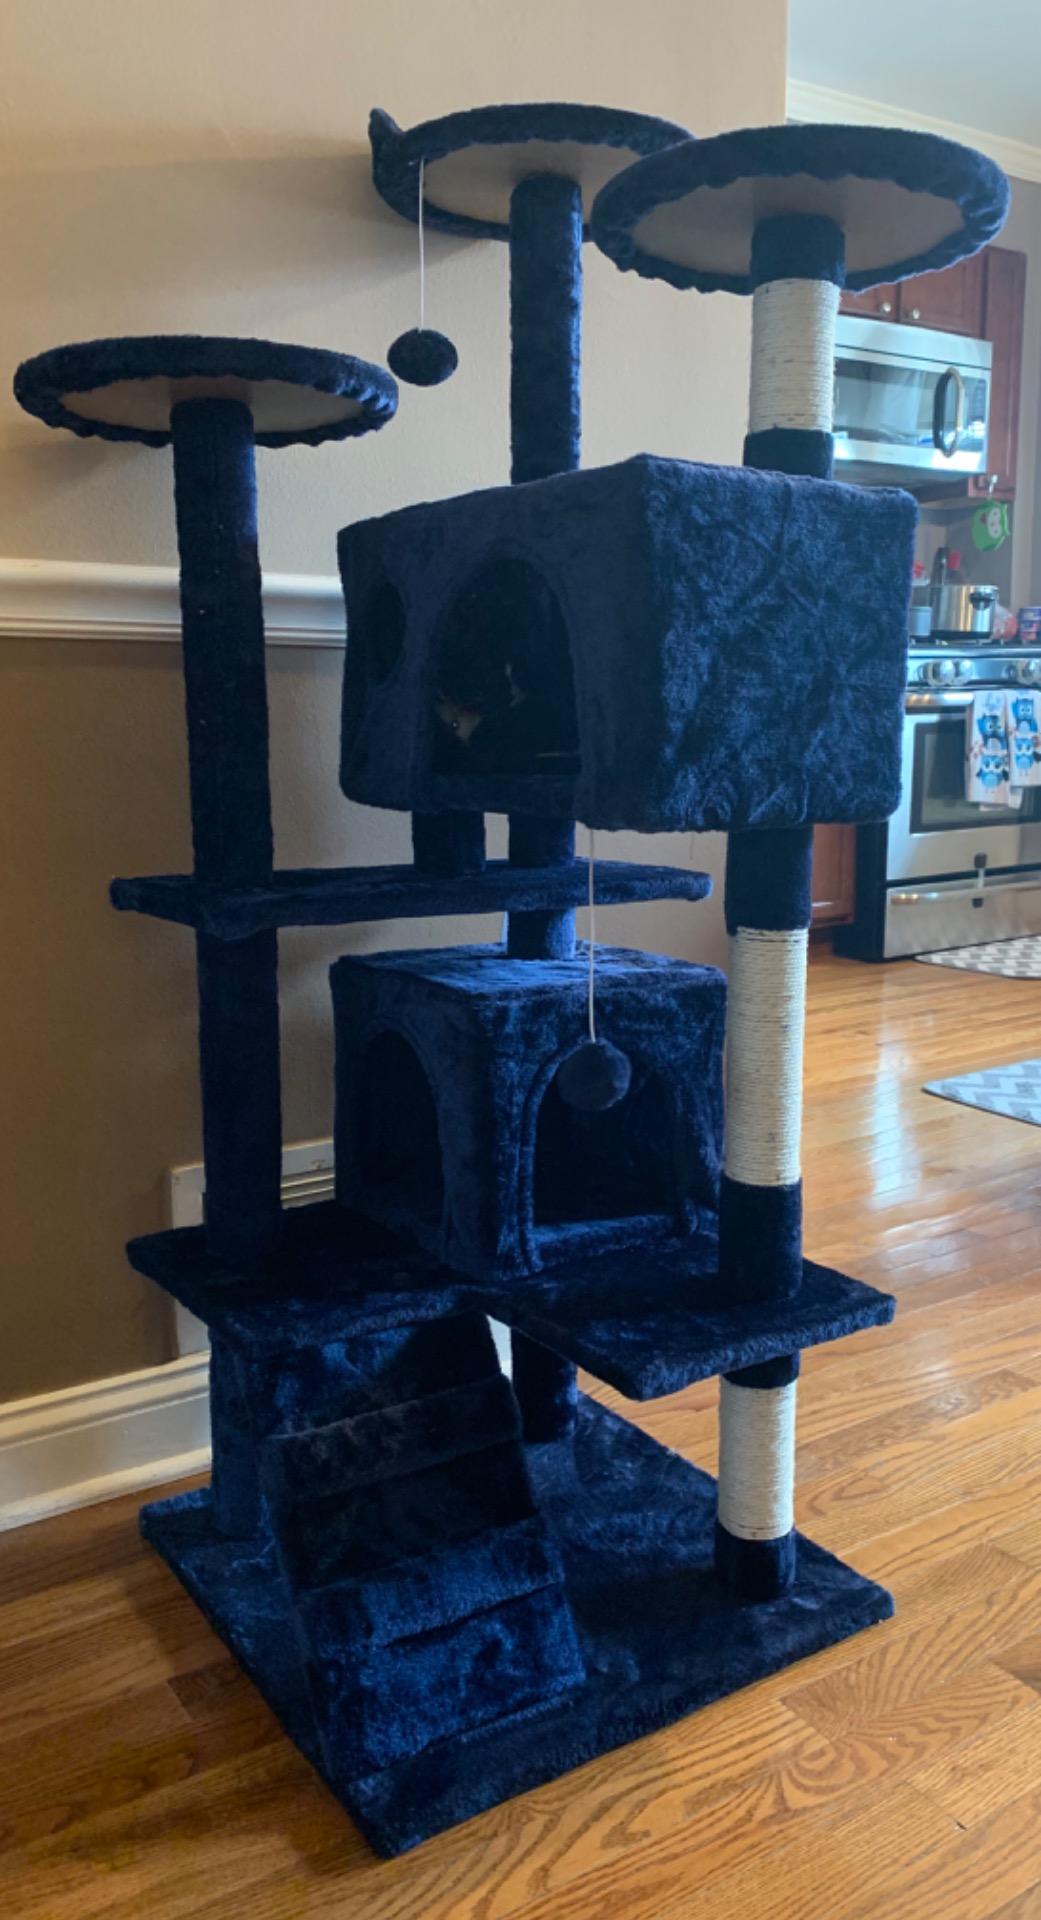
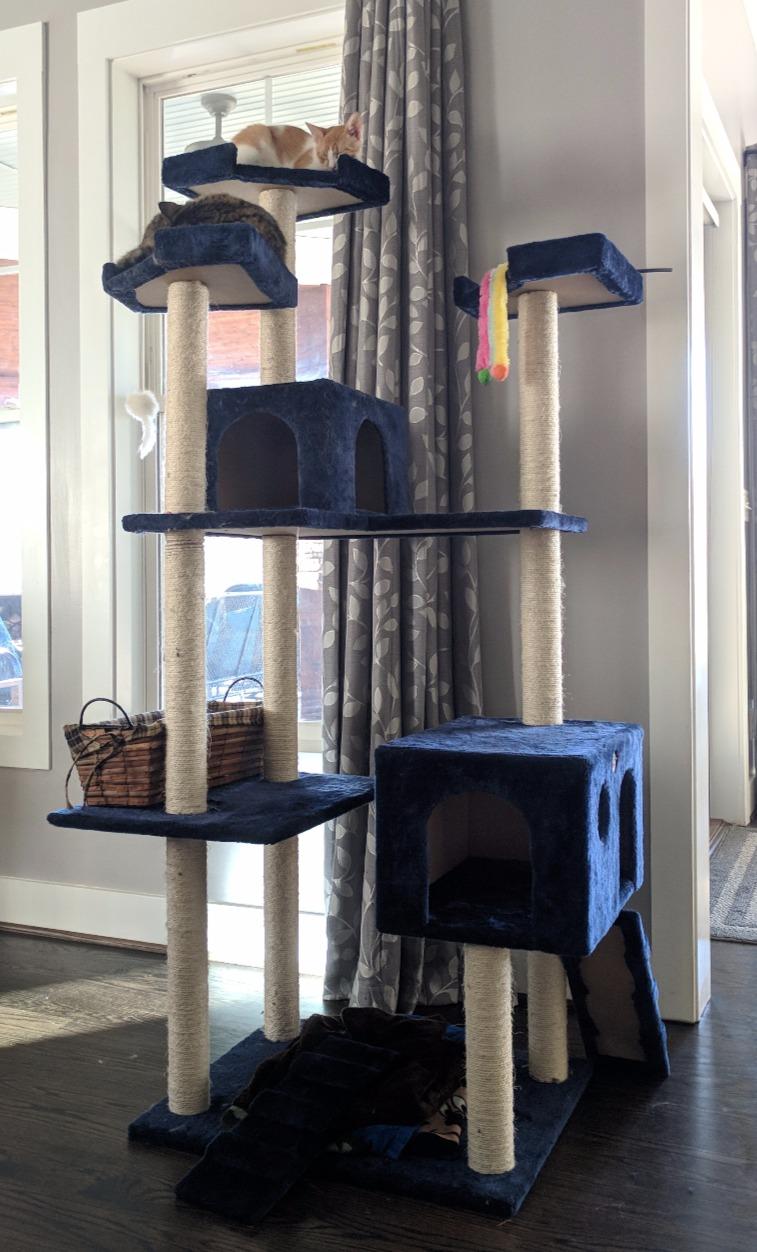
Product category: items_cat tree
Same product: no